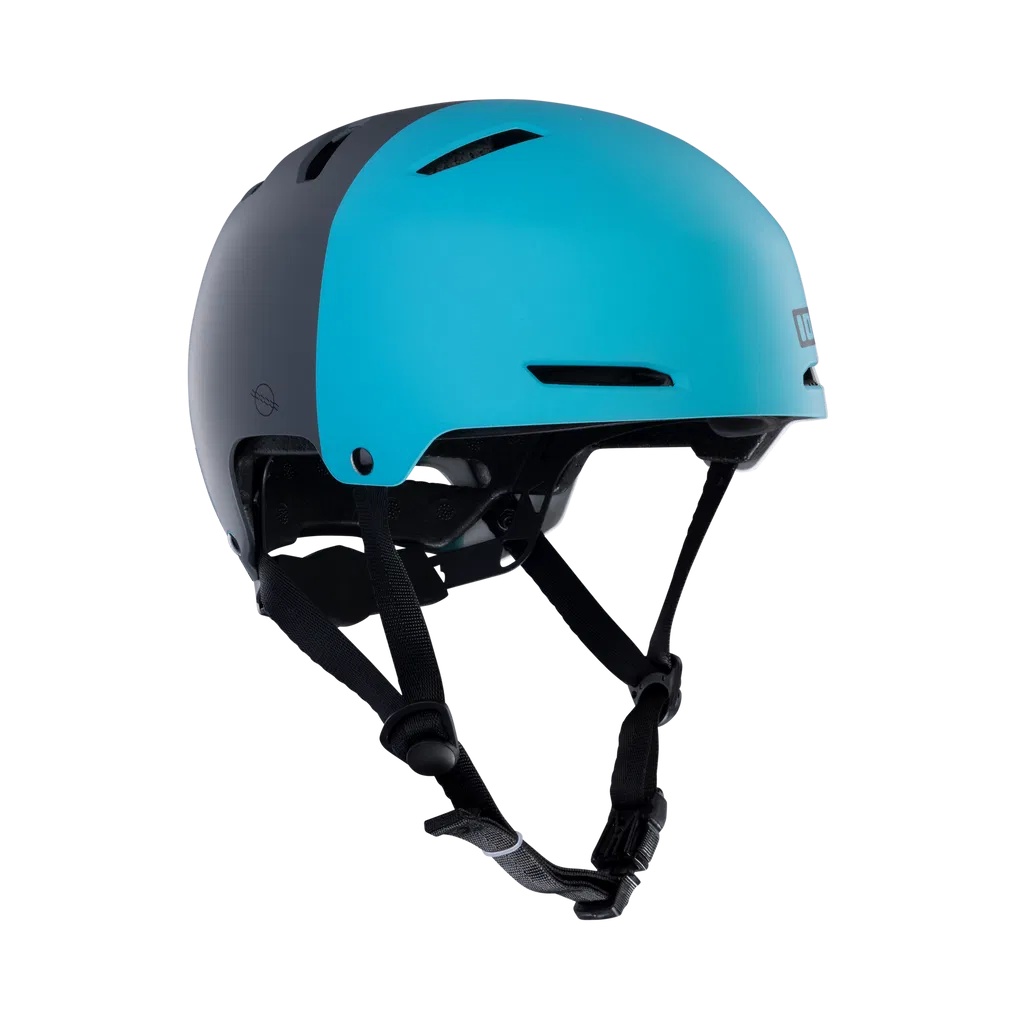
2025 ION Slash Core Helmet
The 360°-Fit system allows for a quick, snug, and comfortable fit right out of the box. Whereas standard helmets are only adjustable on their back part, the Slash Core's headband leads from the back to the front right around the entire head. This considers the full circumference and individual shape of the rider's head - instead of simply pressing it against the front of the helmet. 360° Fit results in enhanced wearing comfort, less movement while riding or when crashing, and an even distribution of pressure. EPP double impact protection Enhanced shock absorbing material that protects your head over and over again. Unlike other helmets this one is still reliable after many crashes. Adjustable fitting system Ergonomic and size adjustable fitting system which wraps around the riders head for maximum comfort. Adjustable buckle Size adjustable closure system. CE EN 1385 certified Declaration of conformity
Brand: ION
Category: Sporting Goods > Outdoor Recreation > Boating & Water Sports > Boating & Water Sport Protective Gear